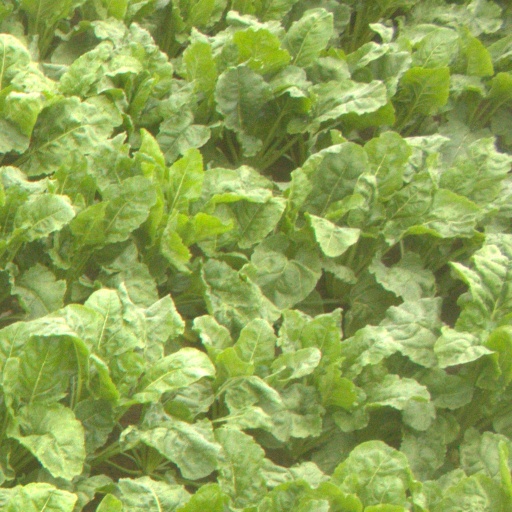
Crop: sugar beet